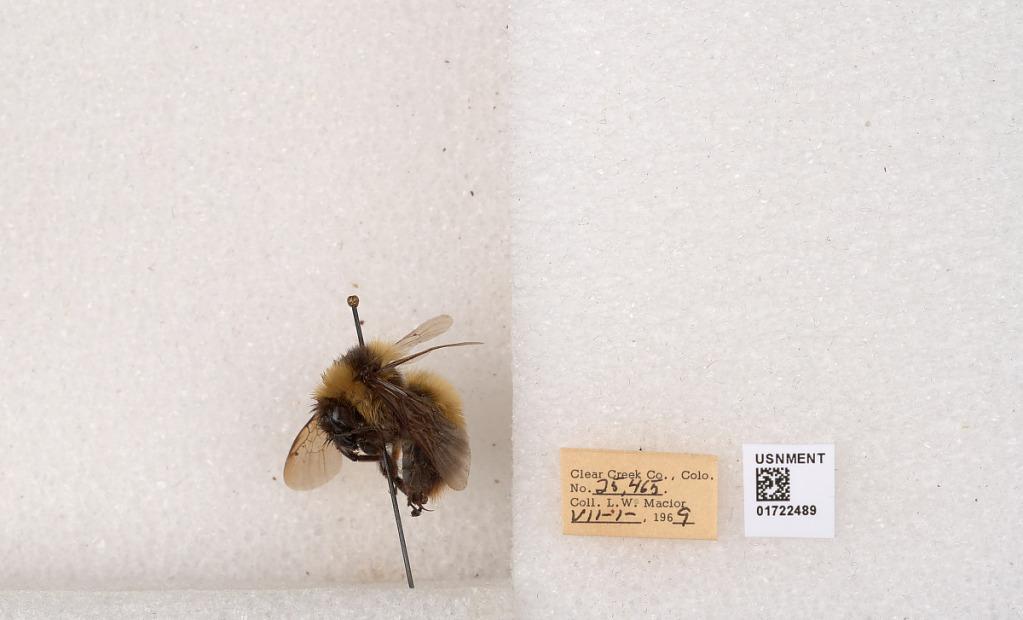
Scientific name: Bombus kirbyellus
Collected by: L. Macior
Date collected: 1969-7-1
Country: United States
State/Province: Colorado
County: Clear Creek
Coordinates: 39.6891, -105.644